List of UK singles chart number ones of the 2010s

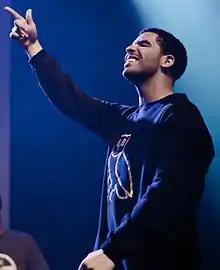
Canadian musician Drake had a 15-week run at the top of the UK Singles Chart in 2016 with "One Dance", featuring Wizkid and Kyla, the longest number-one since Wet Wet Wet's "Love Is All Around" in 1994. He then spent a further 14 weeks at the top in 2018 with "God's Plan", "Nice for What" and "In My Feelings", the former of which made him the only artist in UK chart history to have two songs spend at least nine weeks at number one.

The UK singles chart is a weekly record chart compiled by the Official Charts Company (OCC) on behalf of the British record industry. As of 10 July 2015, the chart week runs from Friday to Thursday with the chart-date given as the following Thursday. Before this, the chart week ran from Sunday to Saturday, with the chart date given as the following Saturday. During the 2010s, a total of 242 songs reached number one on the UK Singles Chart. Joe McElderry was the first artist to top the chart in the decade, when "The Climb" replaced "Killing in the Name" by Rage Against the Machine. The final number-one of the decade was the novelty song "I Love Sausage Rolls" by LadBaby.